Women in Black

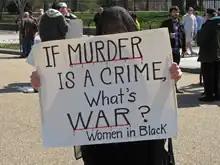
A woman in black at an anti-war rally in 2011

Responding to what they considered serious violations of human rights by Israeli soldiers in the Occupied Territories, the women held a vigil every Friday in central Jerusalem, wearing black clothing in mourning for all victims of the conflict. Initially the group had no name but it was quickly identified with the black clothing, which also helped create distinctive demonstrations which were hard to ignore.